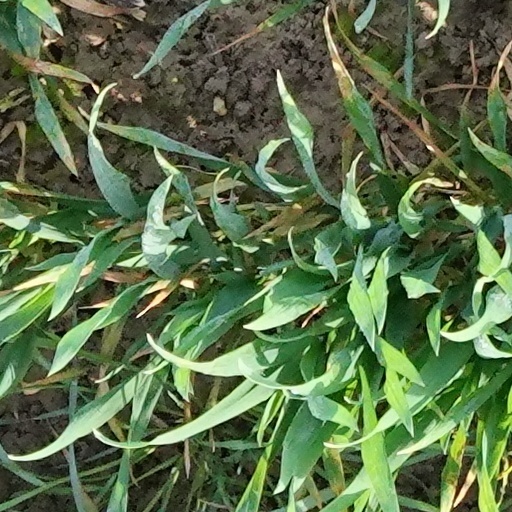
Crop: wheat